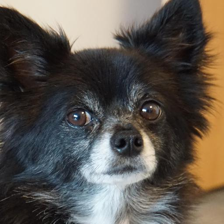
Label: animals